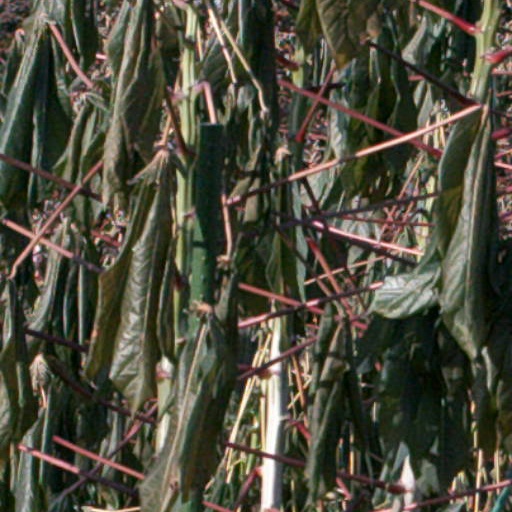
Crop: cassava